Cleveland Public Theatre

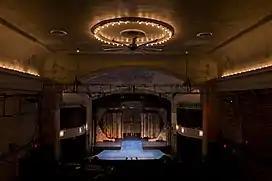

Cleveland Public Theatre is one of the three anchors of the Gordon Square Arts District, which is listed on the National Register of Historic Places. Raymond Bobgan, named in 2009 as one of "American Theatre" magazine's 25 artists who will shape the future of American theatre, was appointed CPT Executive Artistic Director in 2006.